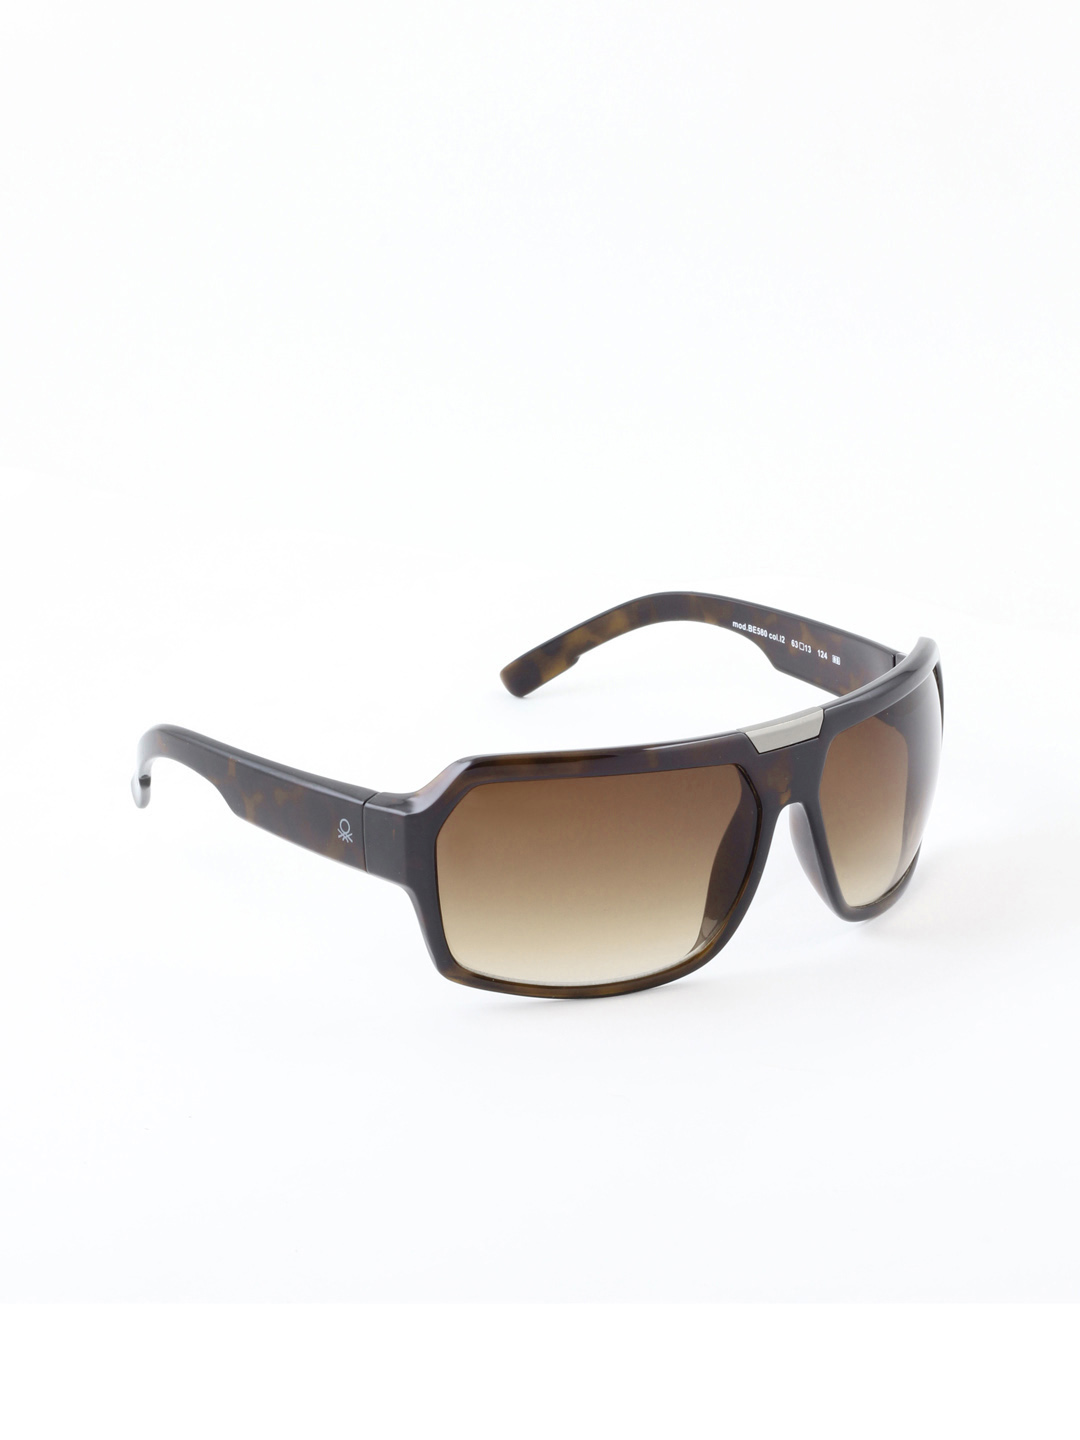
United Colors of Benetton Men Brown Sunglasses
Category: Accessories / Eyewear / Sunglasses
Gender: Men
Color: Brown
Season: Winter 2016
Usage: Casual